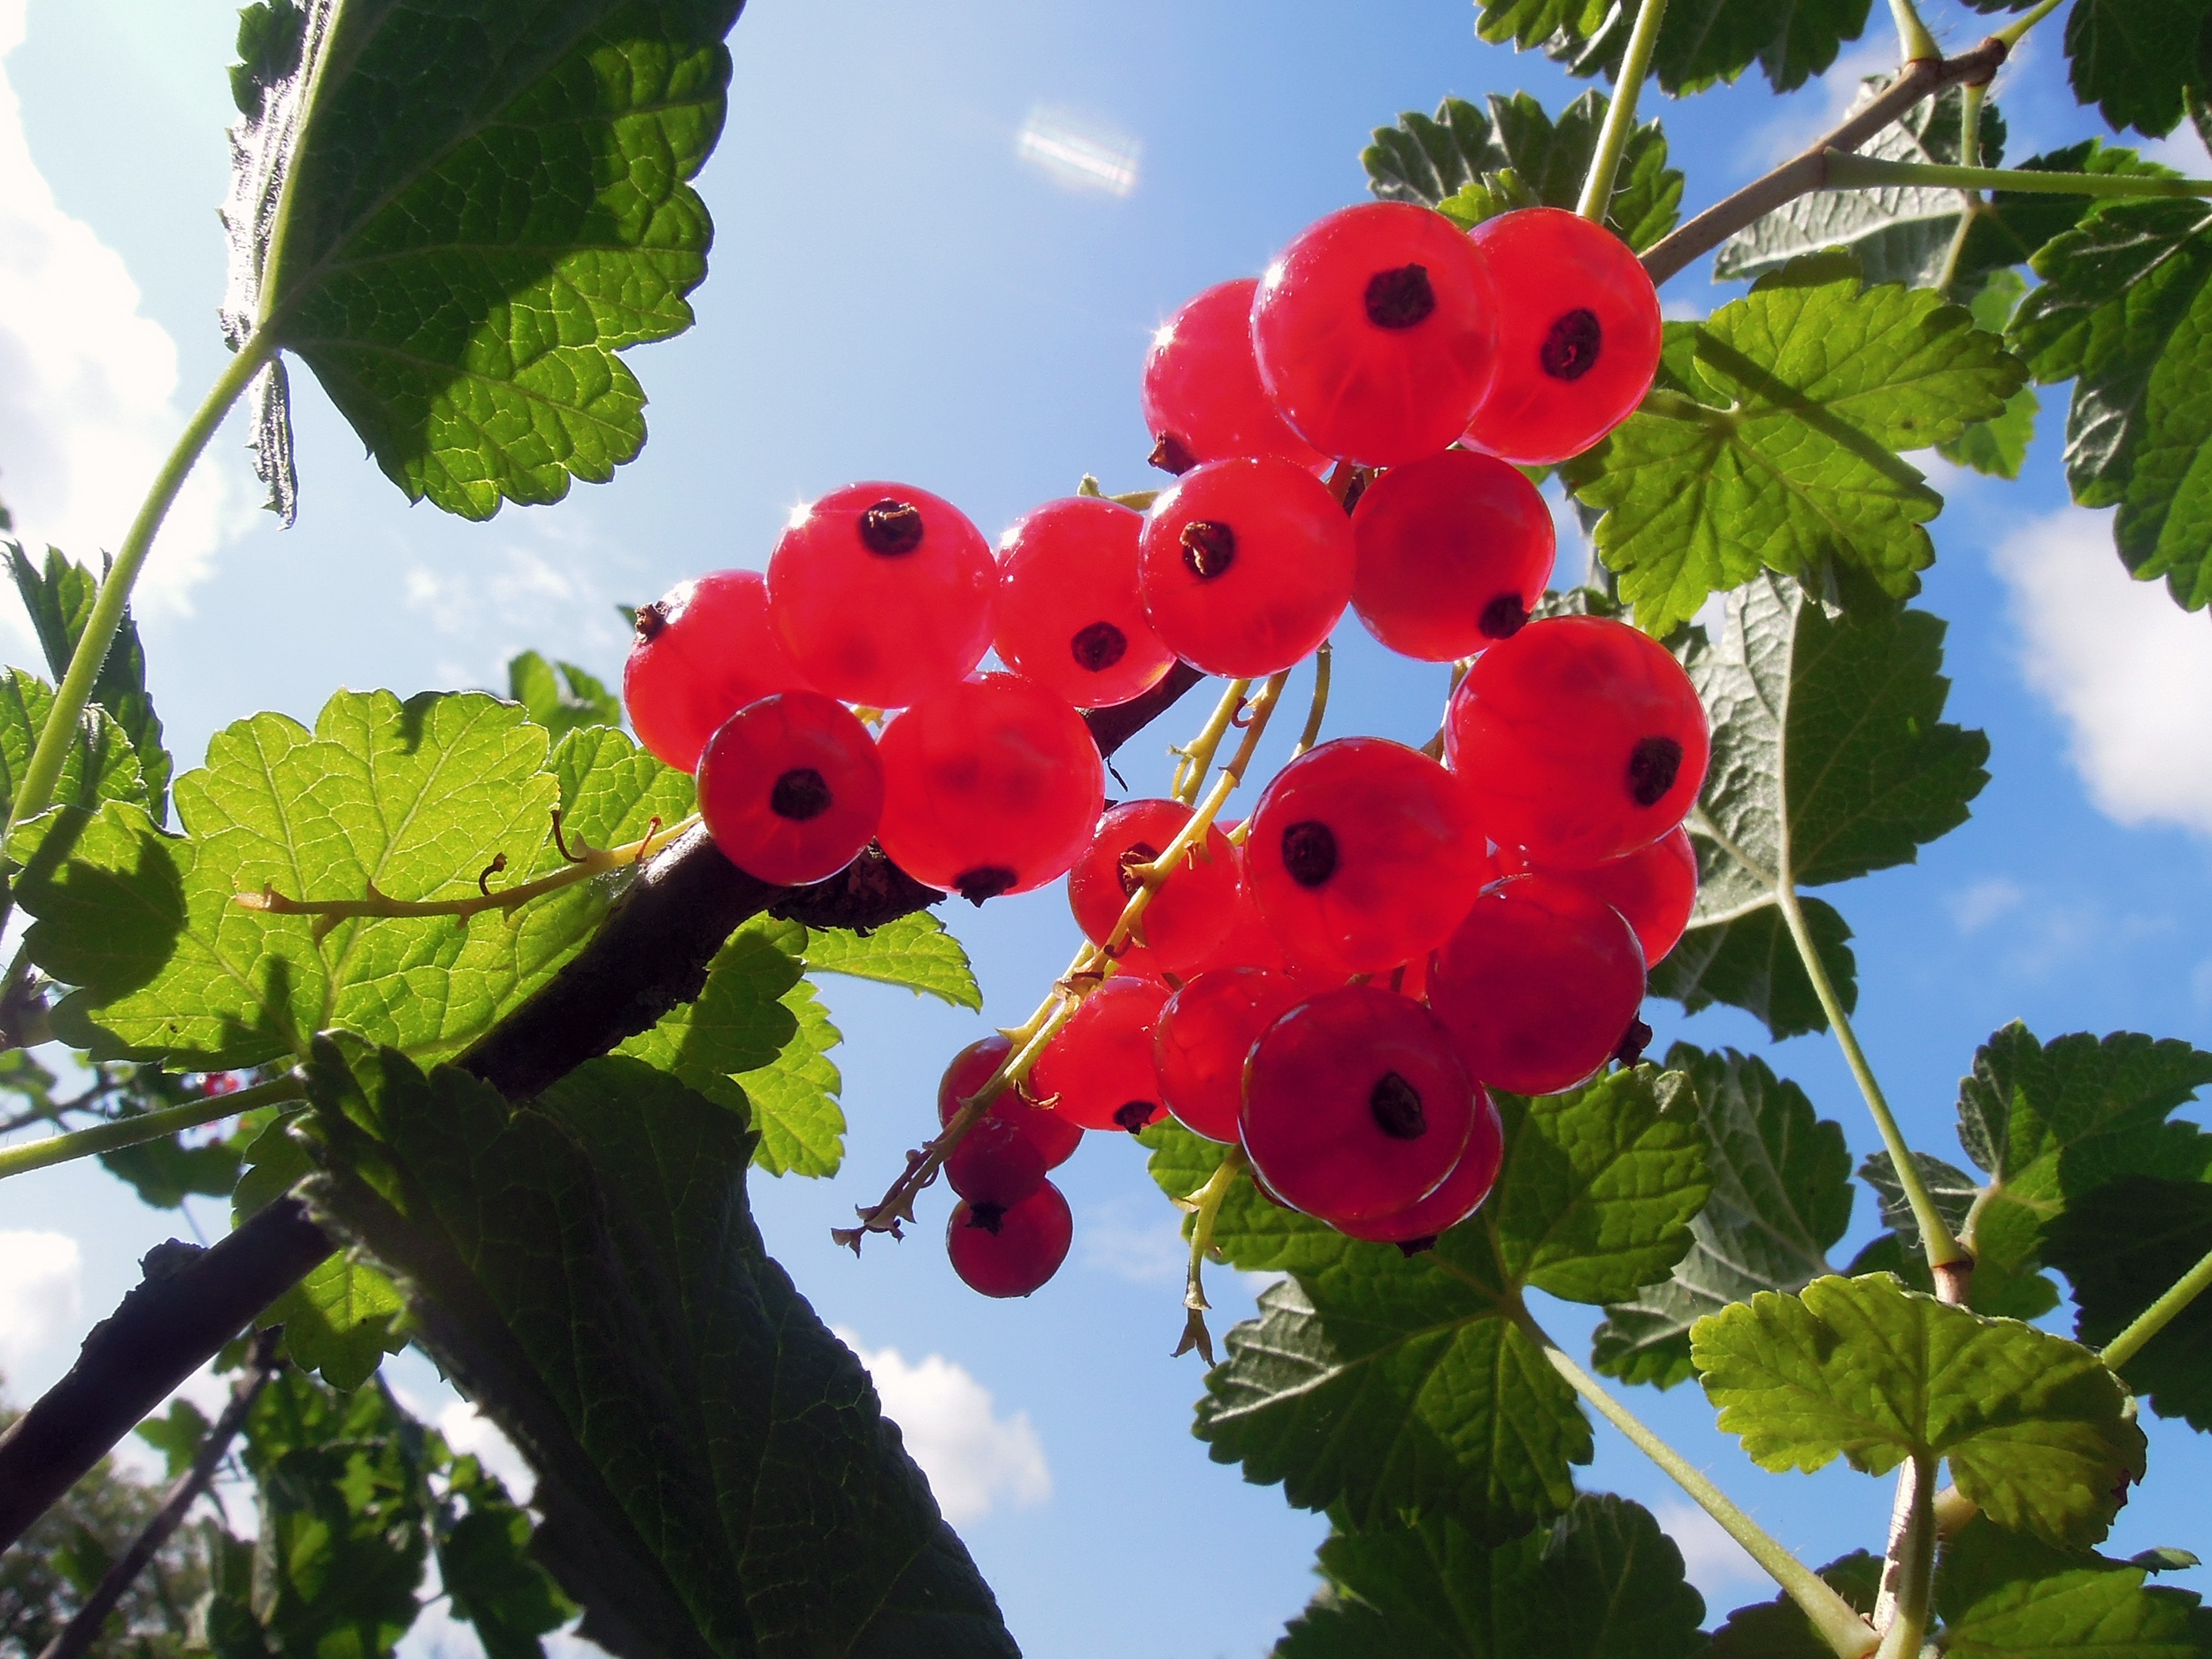
blossom, plant, fruit, berry, leaf, flower, summer, food, red, produce, botany, garden, closeup, flora, vitamin, leaves, nutrition, shrub, appetizing, flowering plant, rose family, red currant, land plant